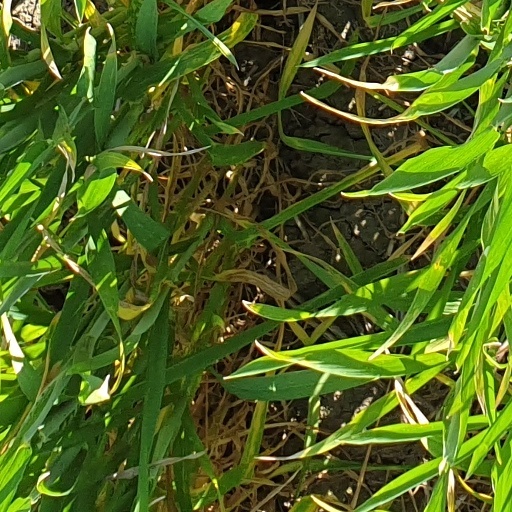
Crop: wheat